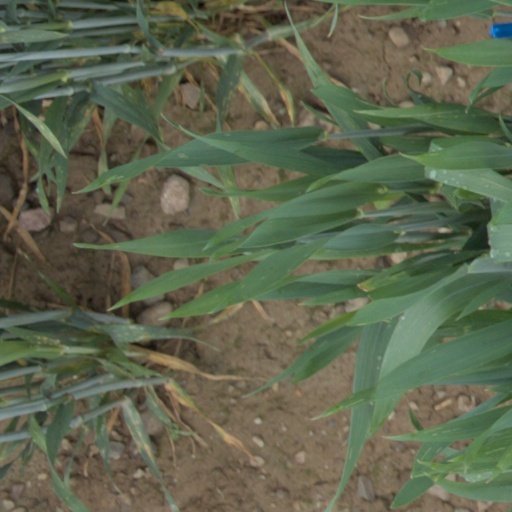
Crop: wheat